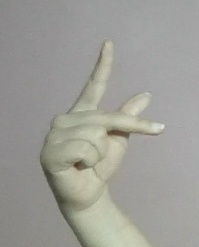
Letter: dha